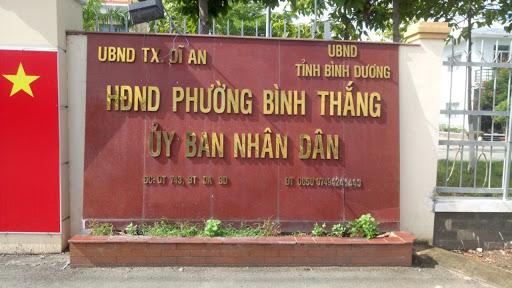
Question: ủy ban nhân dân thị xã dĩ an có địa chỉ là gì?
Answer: dt 743, bt da bd